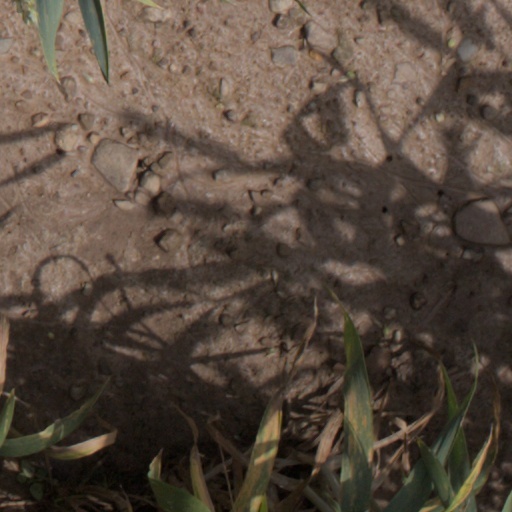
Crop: wheat